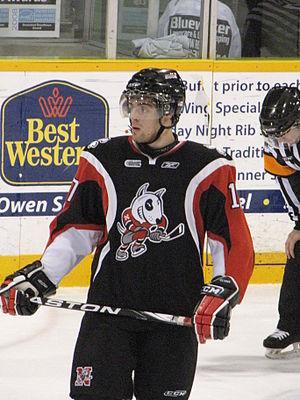
Marco Insam est un joueur professionnel italien de hockey sur glace. Il évolue au poste d'attaquant.